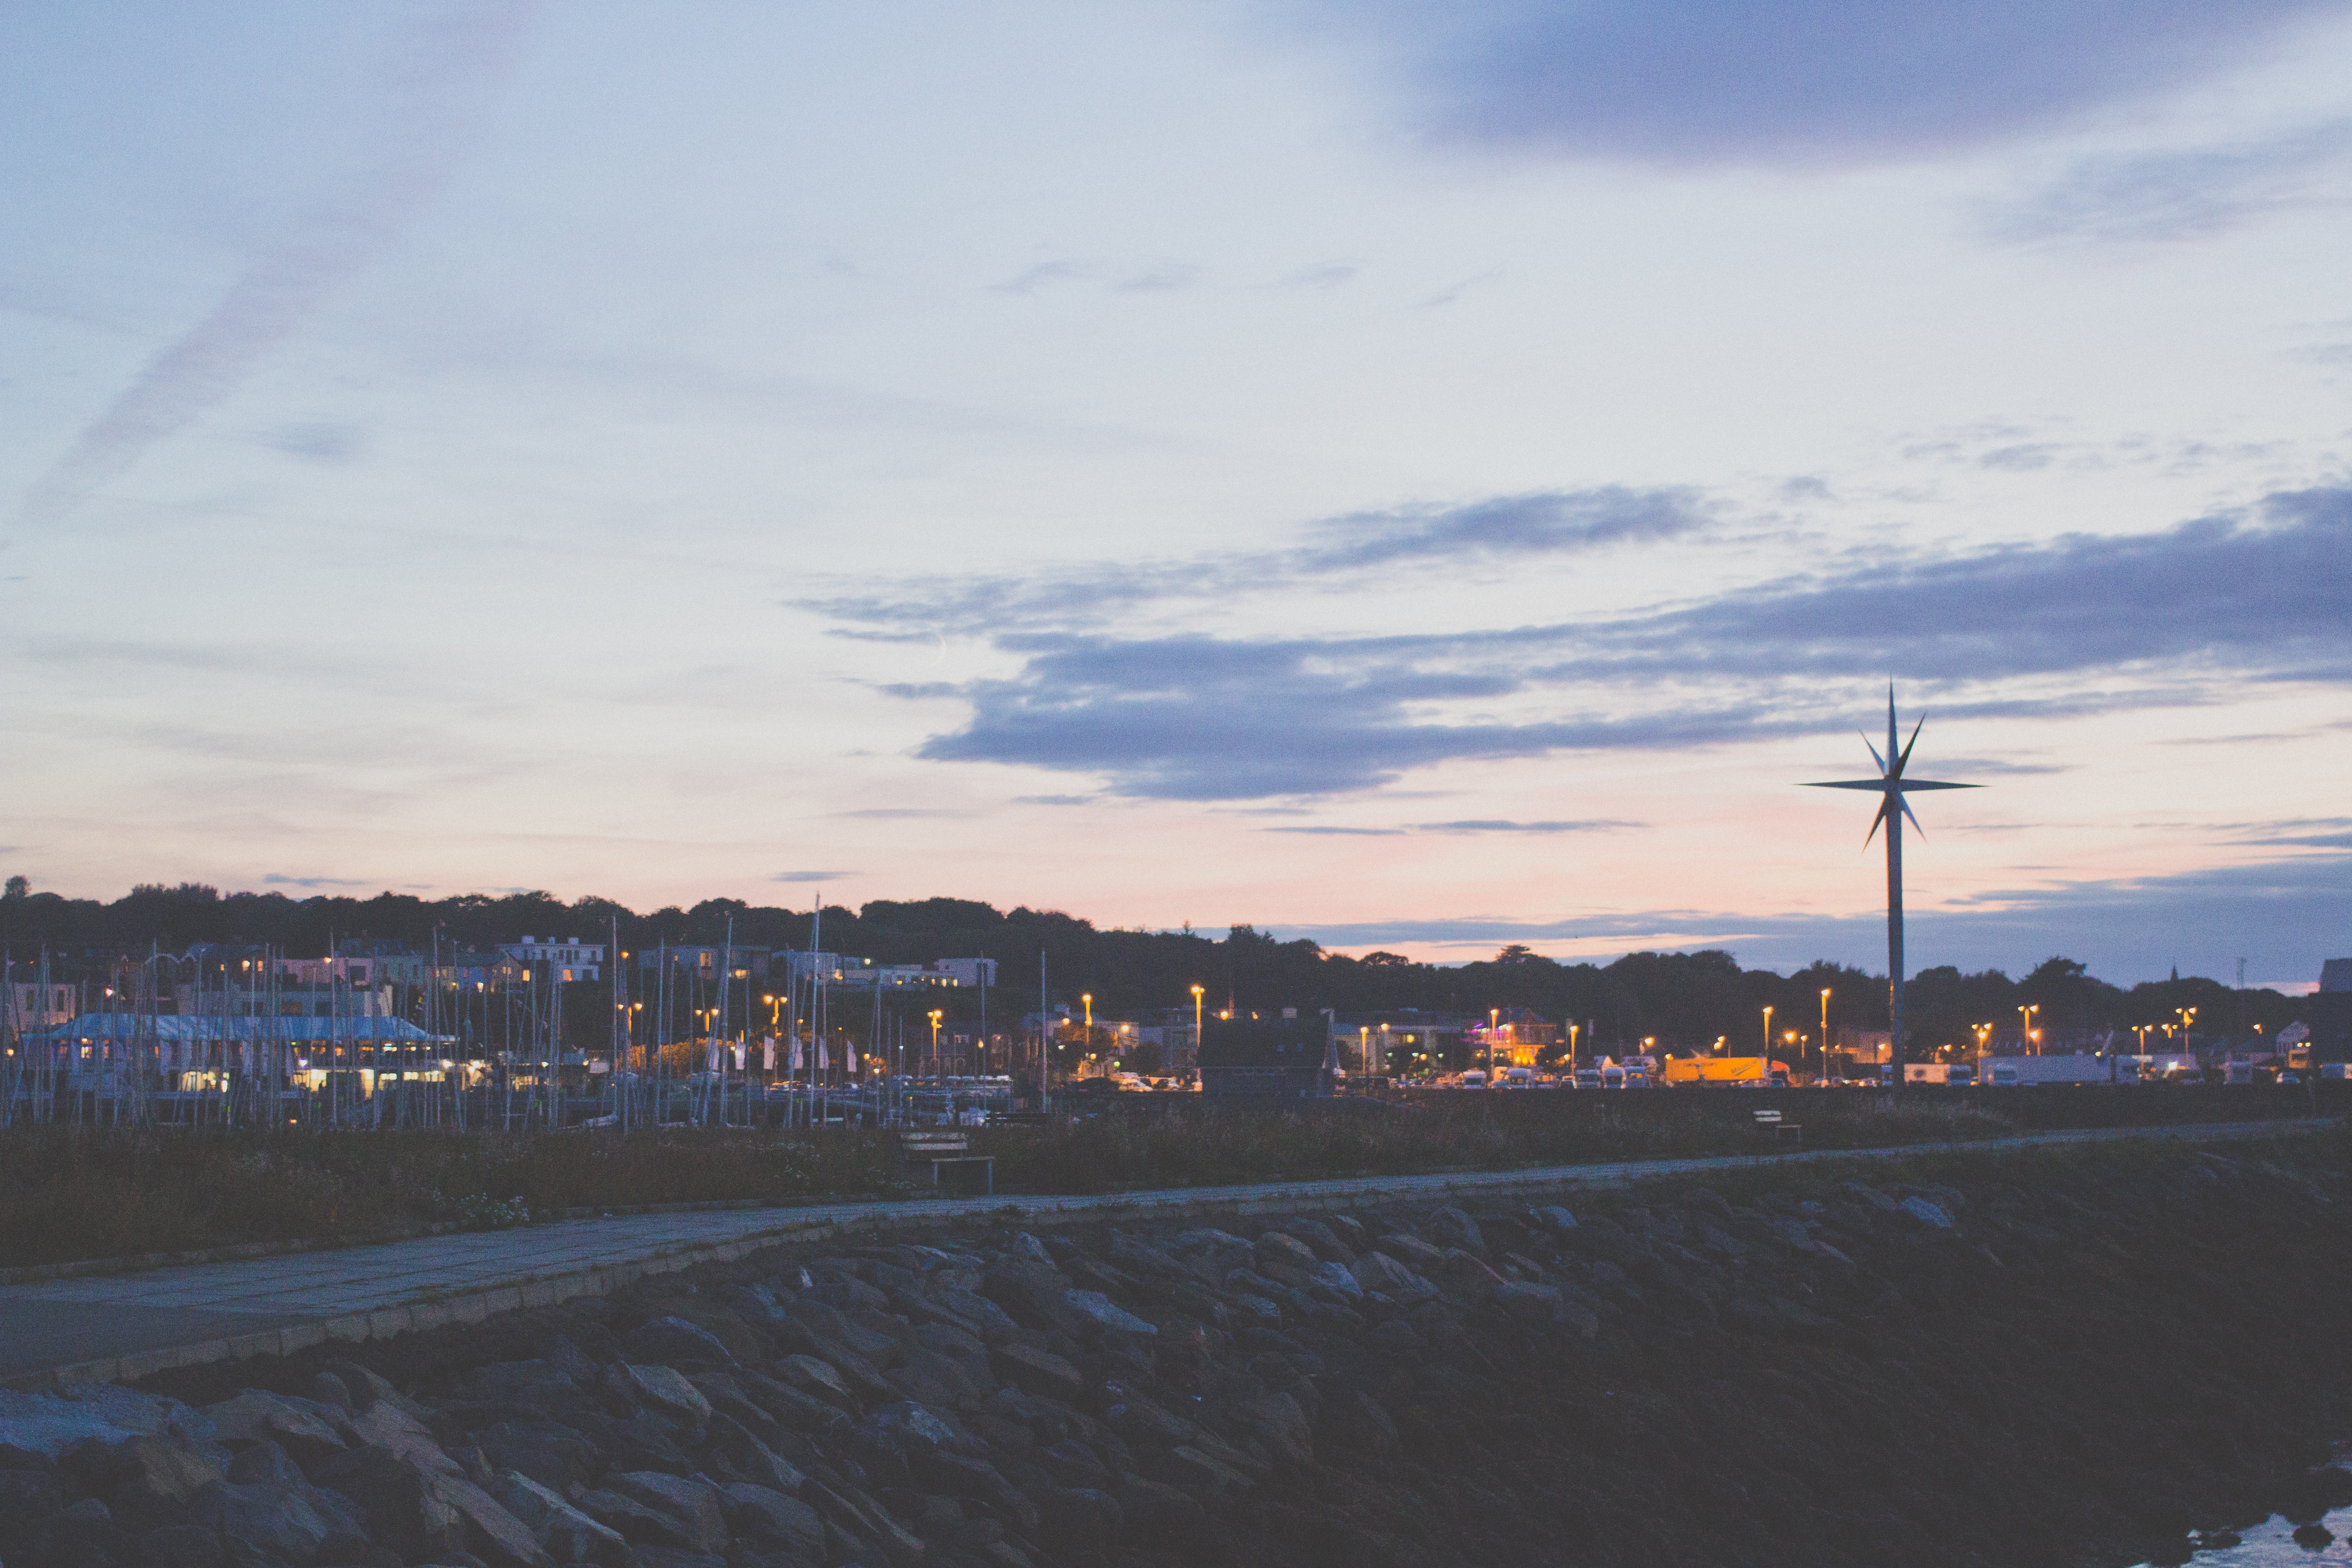
sky, cloud, daytime, urban area, evening, morning, city, horizon, atmosphere, dusk, metropolitan area, tree, ocean, infrastructure, road, skyline, architecture, winter, mountain, sunlight, sunset, meteorological phenomenon, night, cityscape, dawn, downtown, cumulus, afterglow, suburb, residential area, sunrise, metropolis